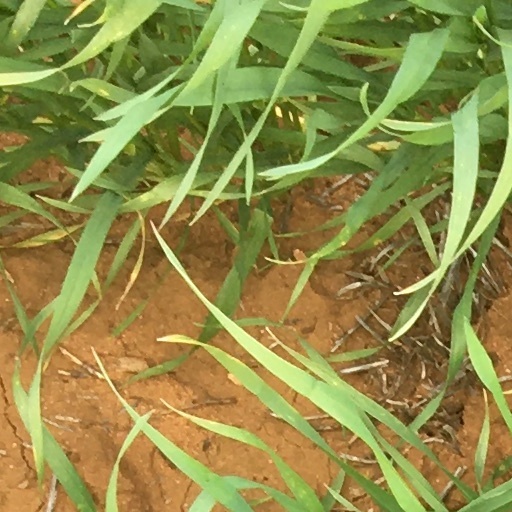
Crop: wheat